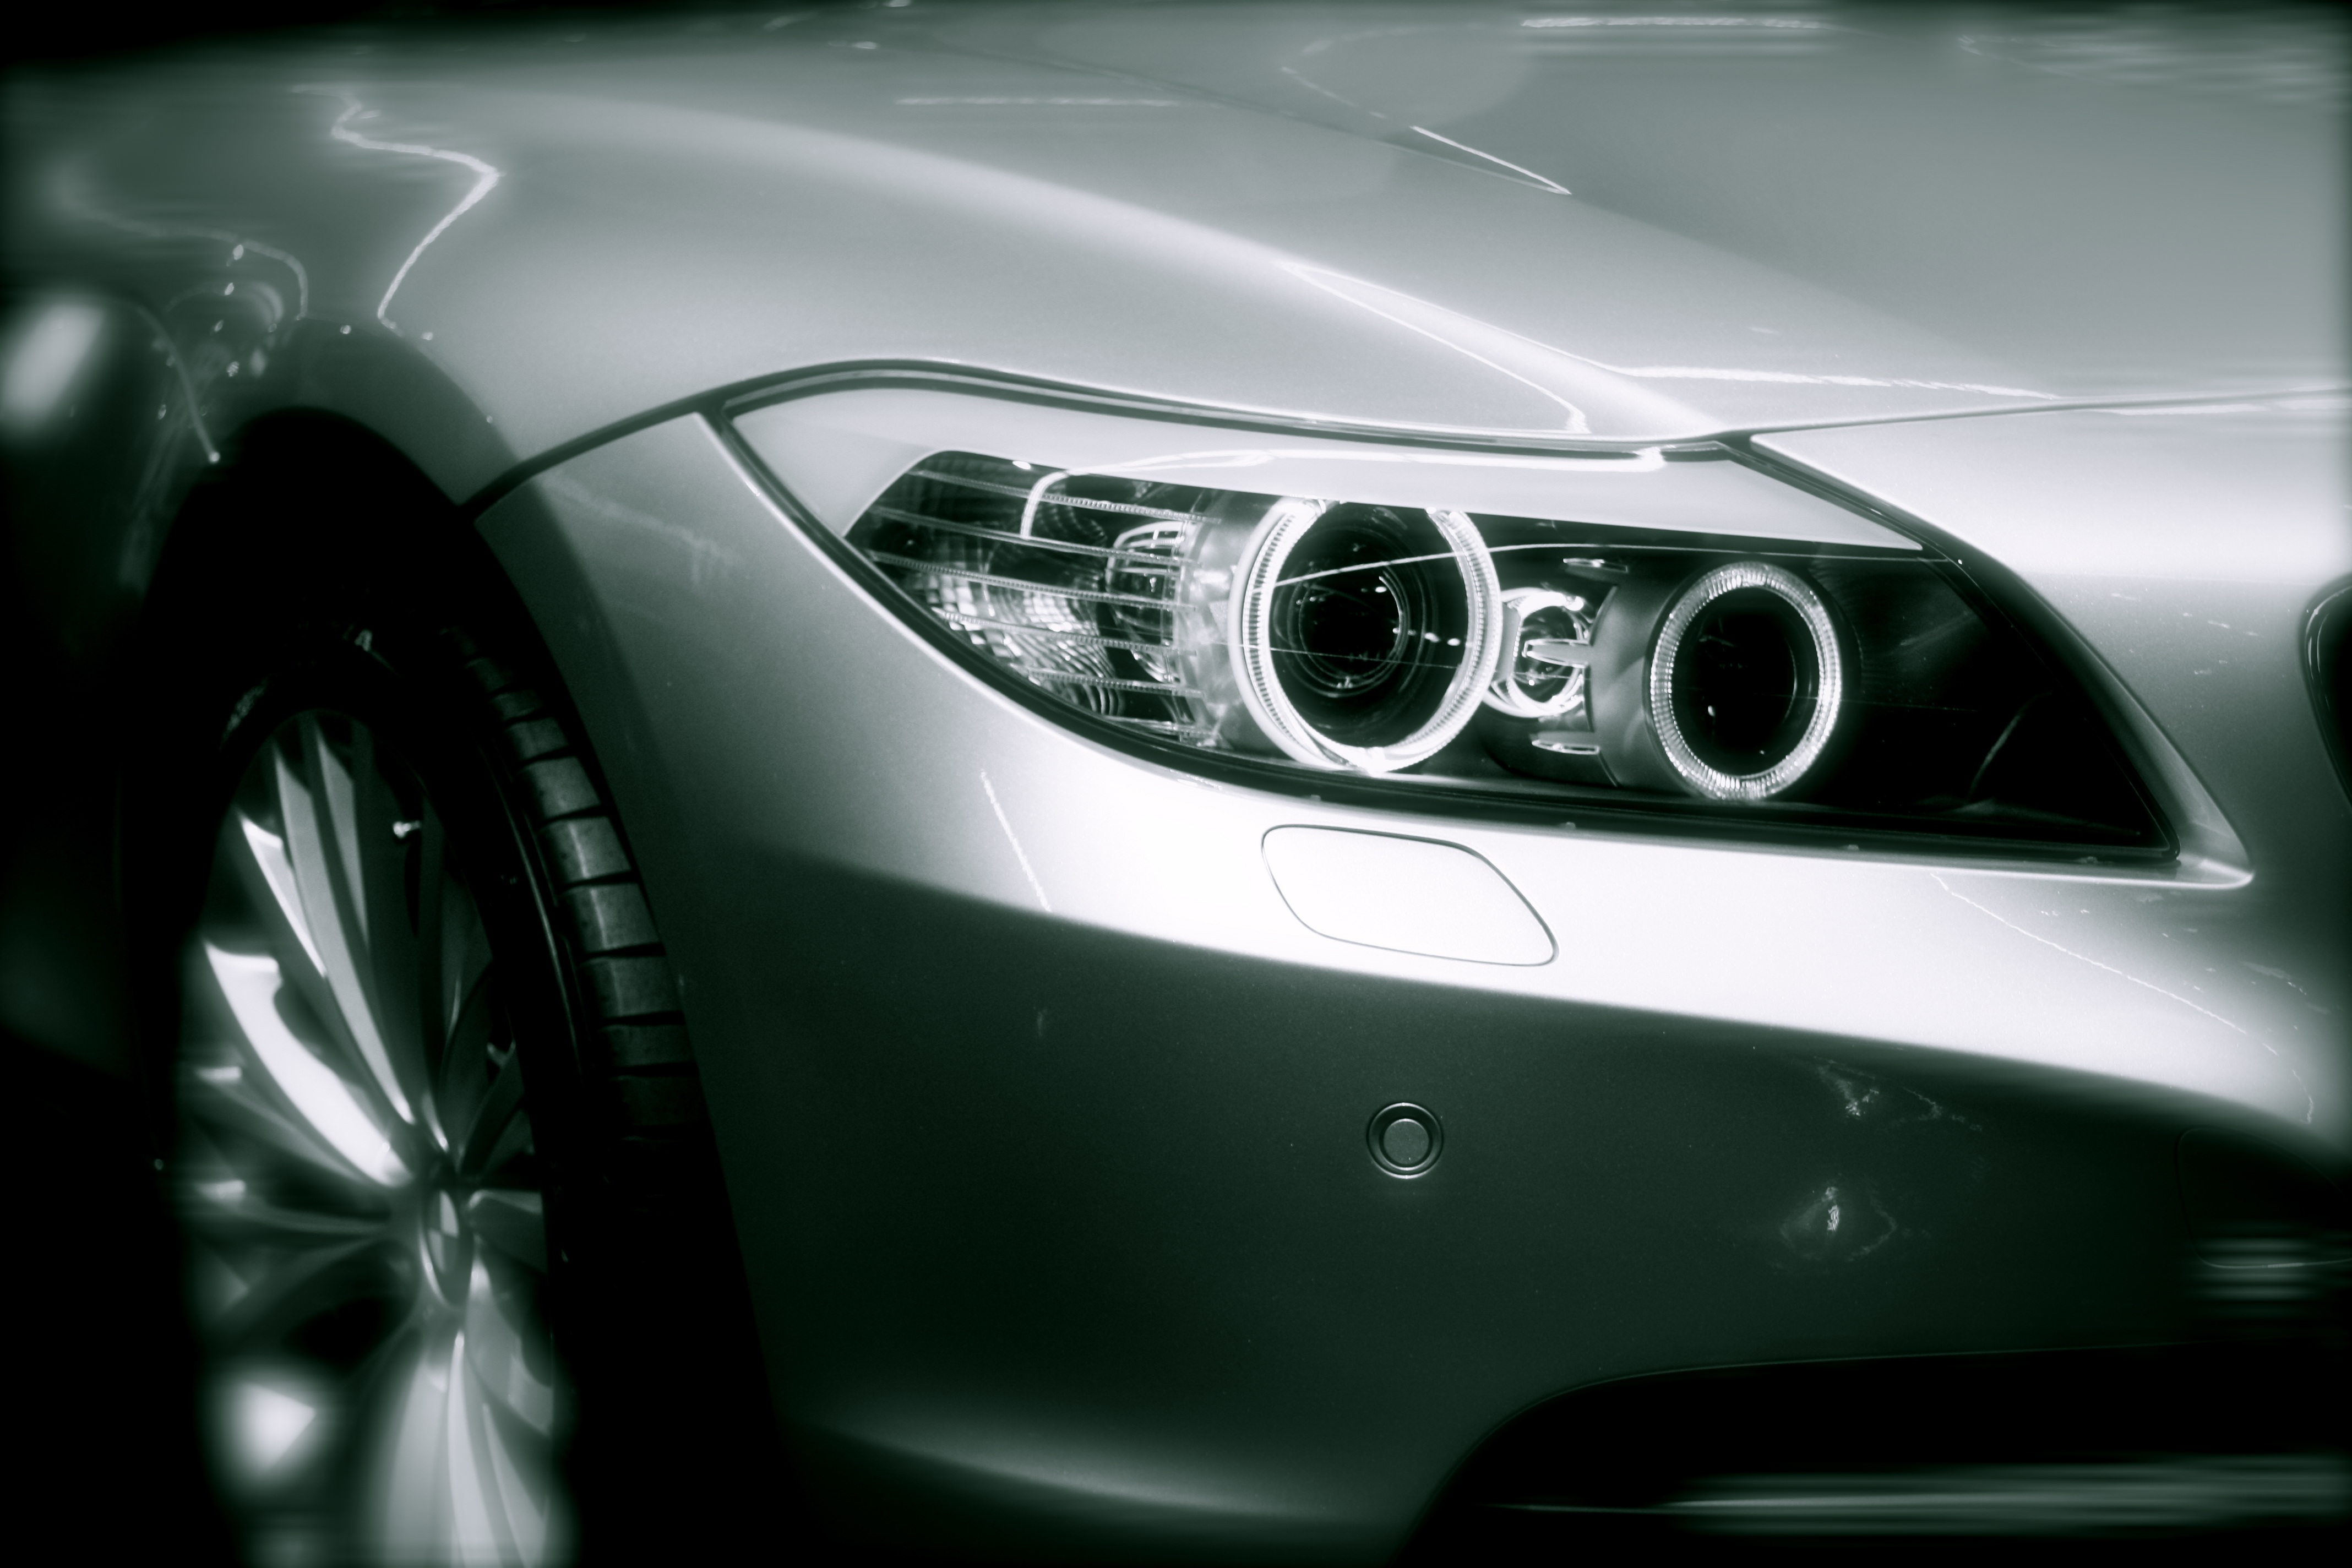
car, wheel, vehicle, speed, sports car, bumper, car light, supercar, sedan, bmw, land vehicle, automobile make, automotive exterior, automotive design, luxury vehicle, performance car, executive car, sports sedan, personal luxury car, black and whote